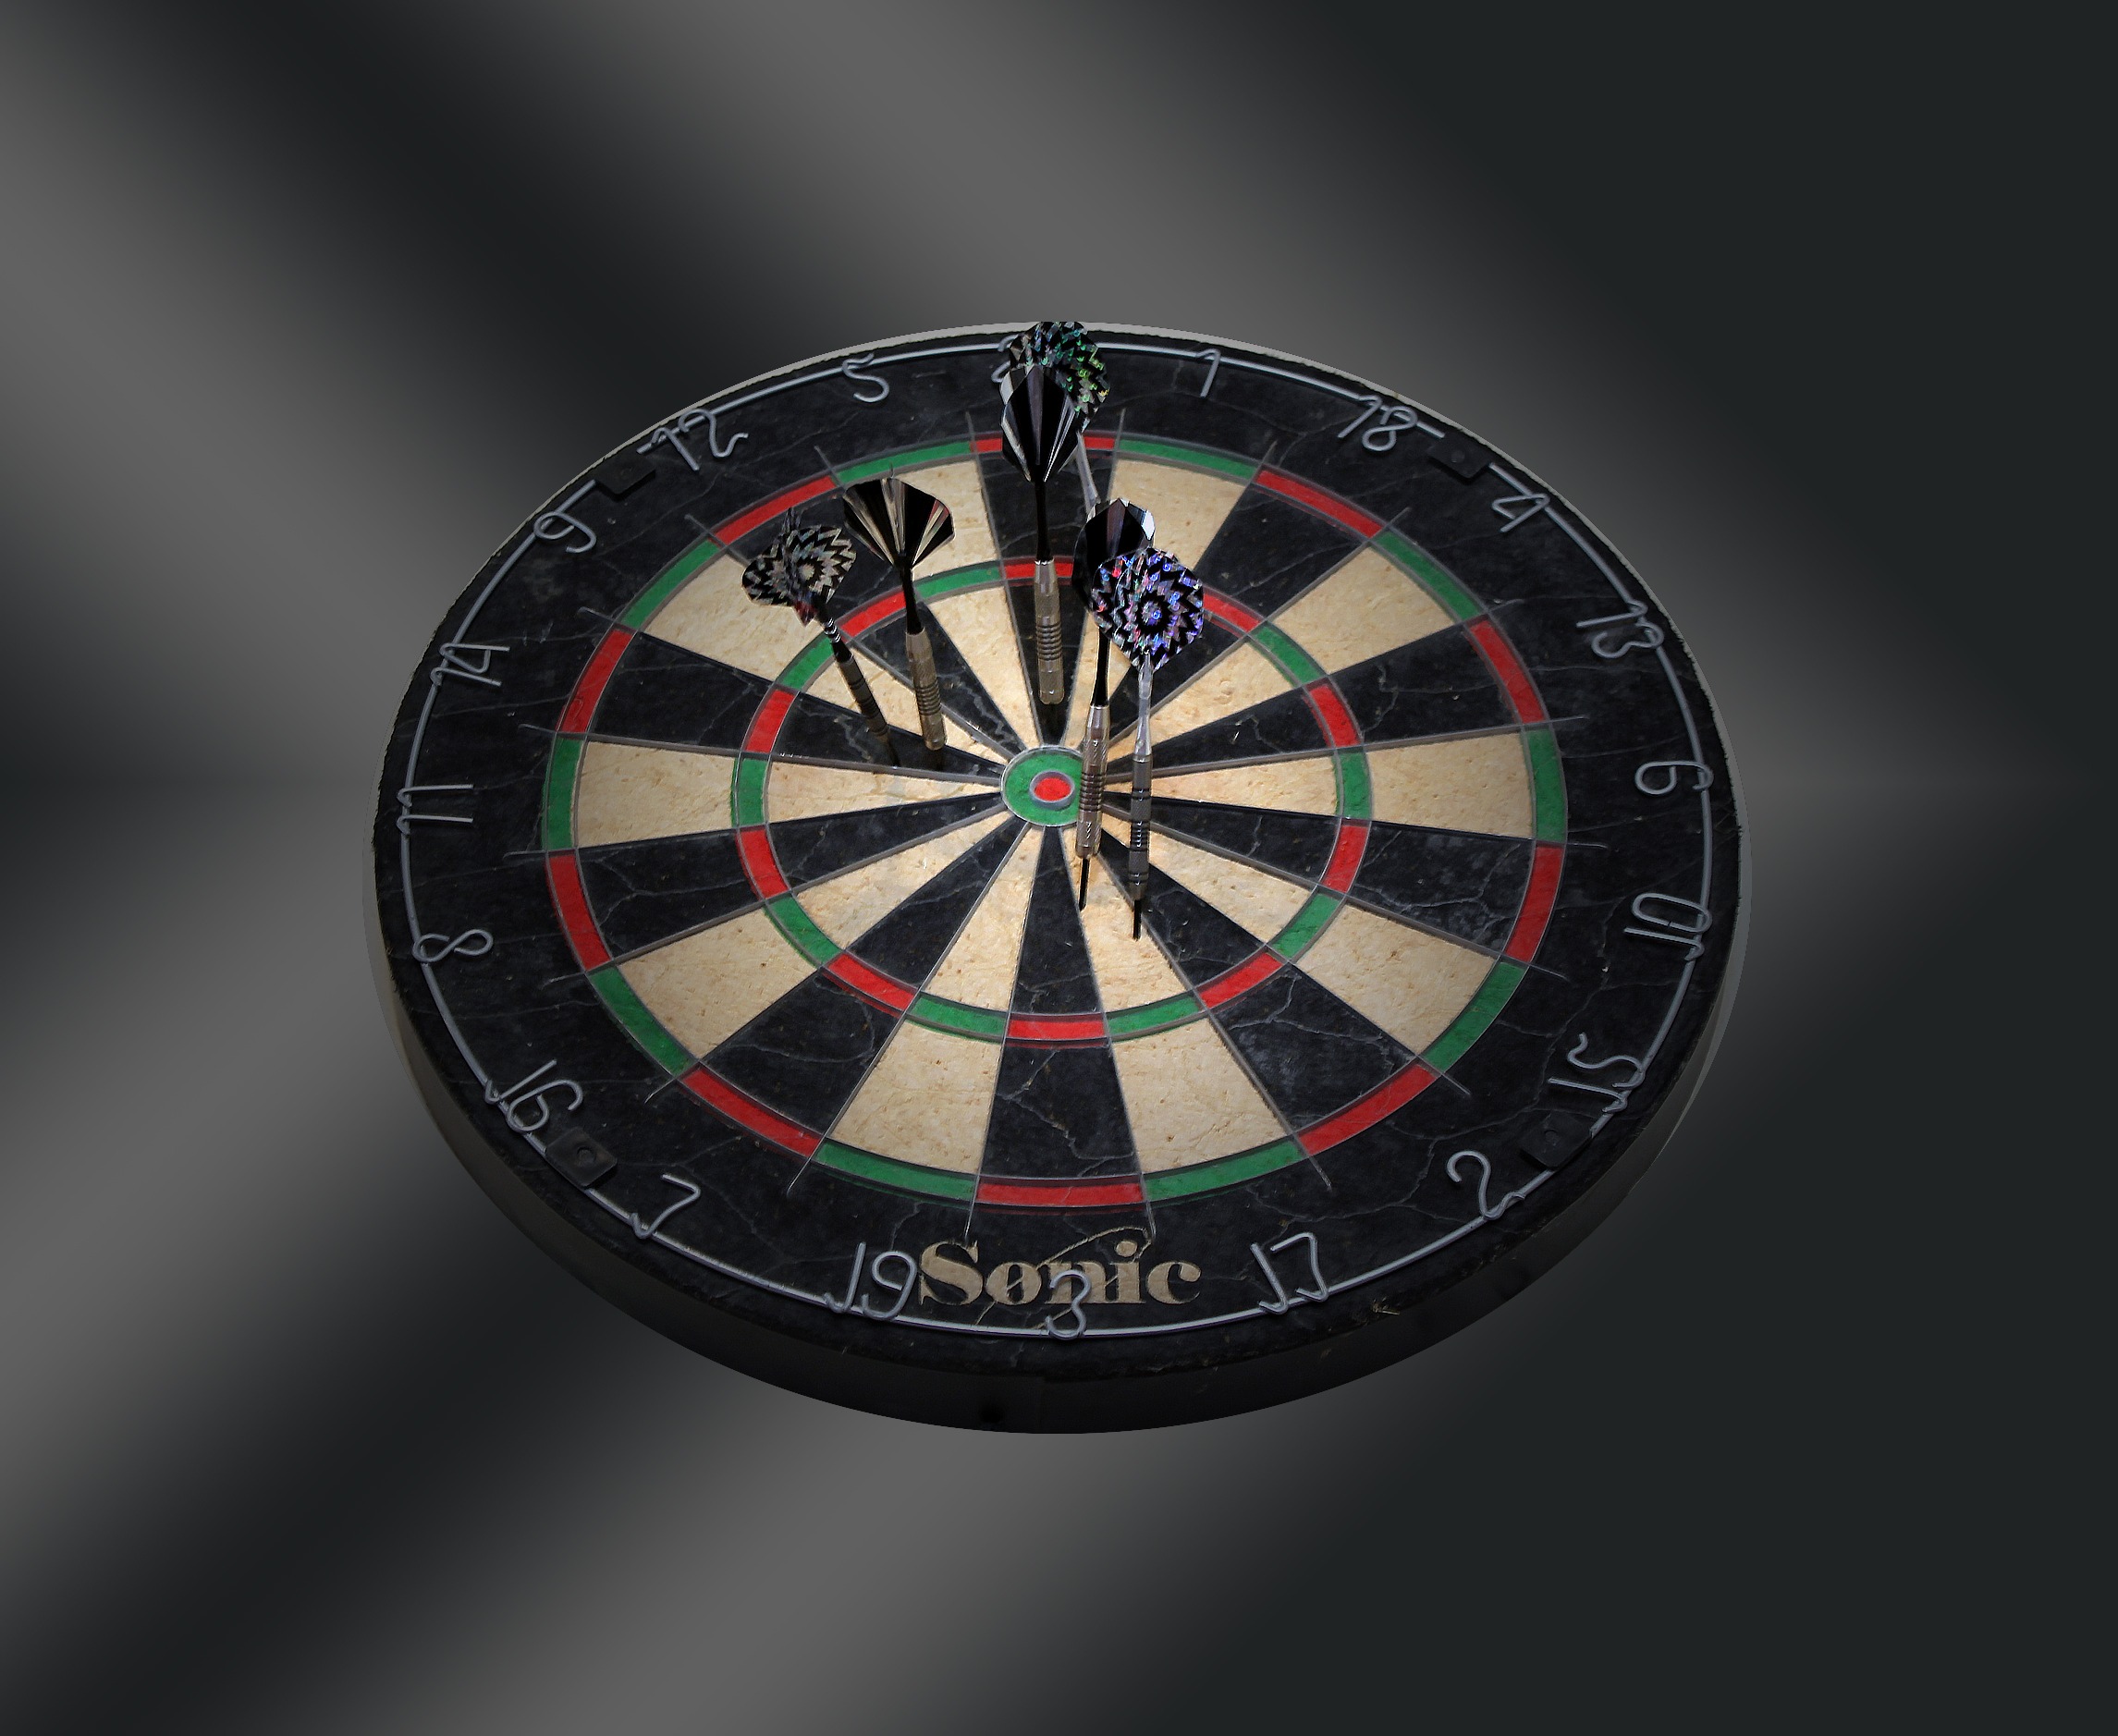
board, game, play, recreation, leisure, skill, circle, competition, arrow, sports, games, winner, archery, target, hobby, darts, aiming, accuracy, hit, dart, bullseye, dartboard, bulls eye, eight ball, indoor games and sports, carom billiards